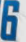
Number: 6